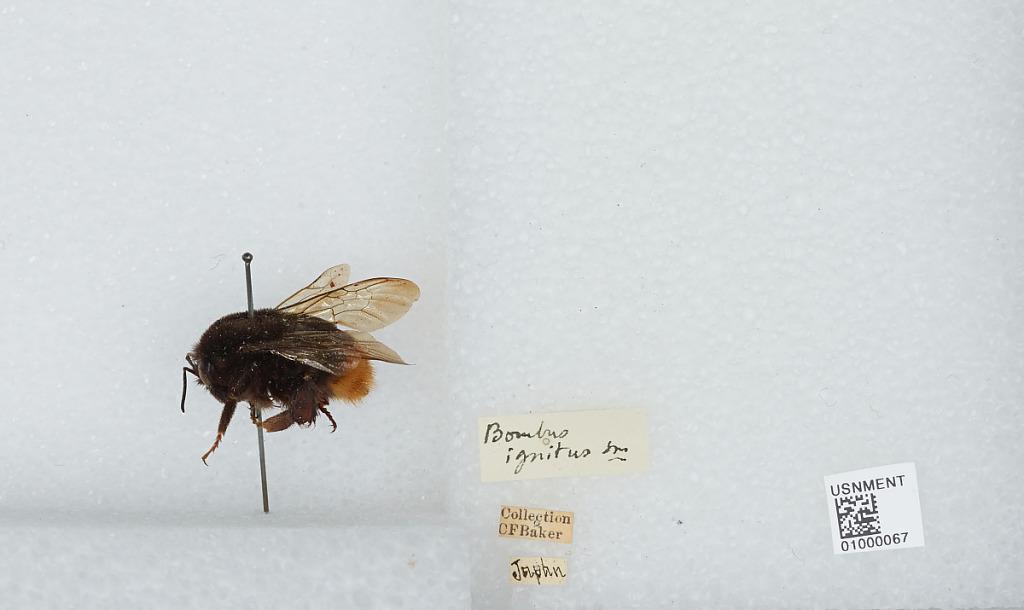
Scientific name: Bombus (Bombus) ignitus Smith
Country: Japan